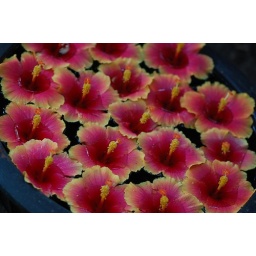
An army of pollen grains stood up in a rain water bowl for a nice effect.